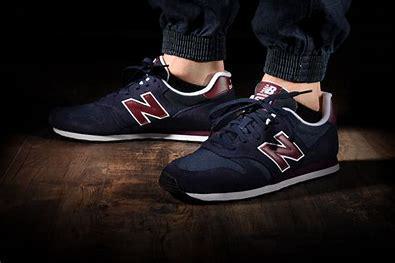
Brand: New
Model: Balance 373